Kim Brandstrup

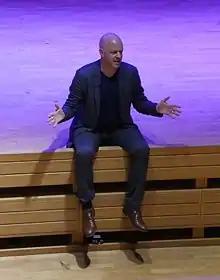
Kim Brandstrup

Kim Brandstrup (born 9 January 1957, Aarhus, Denmark) is a Danish-born, British-based choreographer. He received a degree from the University of Copenhagen in Film and Media Studies and the London Contemporary Dance School where he studied choreography with Nina Fonaroff. He began working as a choreographer in 1983, and in 1985 founded his own dance company, Arc Dance Company. He has worked with a number of companies including New York City Ballet, The Royal Ballet, The Royal Danish Ballet, English National Ballet, and the Rambert Dance Company among others - as well as extensive work in theatre, opera and film, drawing on his cinematic training to forge his unique narrative style.